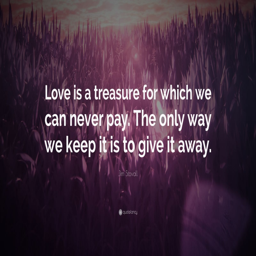
person is a treasure for which we can never pay .